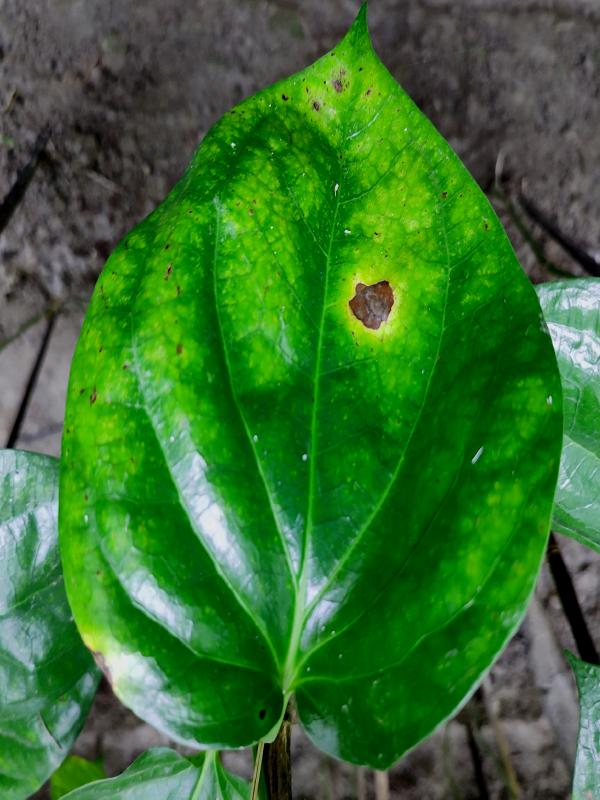
Label: Bacterial_Leaf_Disease